Cape Romain National Wildlife Refuge

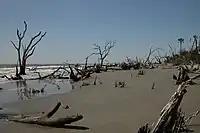
Boneyard beach on Bull Island

Bull Island is at the largest of the barrier islands that are part of the refuge. A regular ferry service to Bull Island is provided by a private charter service at Garris Landing. The Island was the site of a third lighthouse, Bulls Bay Light which was deactivated in 1913 and lost to the sea years ago. The island also has Boneyard Beach, a beach where a forest has been encroached on by the sea.